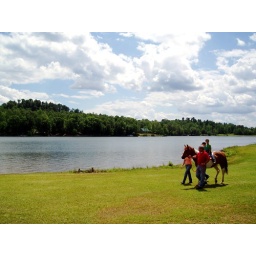
A family walks their horse by a very beautiful lake in Northern Mississippi.